Bernard O'Reilly (writer)

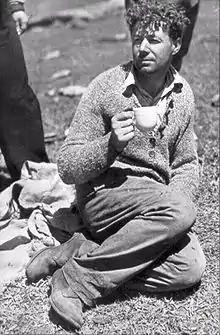
O'Reilly in 1937

Alfonso Bernard O'Reilly (3 September 1903 – 20 January 1975) was an Australian writer and bushman of Irish descent. He was born and raised in Hartley in the Blue Mountains, about north-west of Sydney and later moved to the McPherson Range near Beaudesert in South East Queensland, Australia. He is part of the family that established the O'Reilly's Guesthouse in the Lamington Plateau.